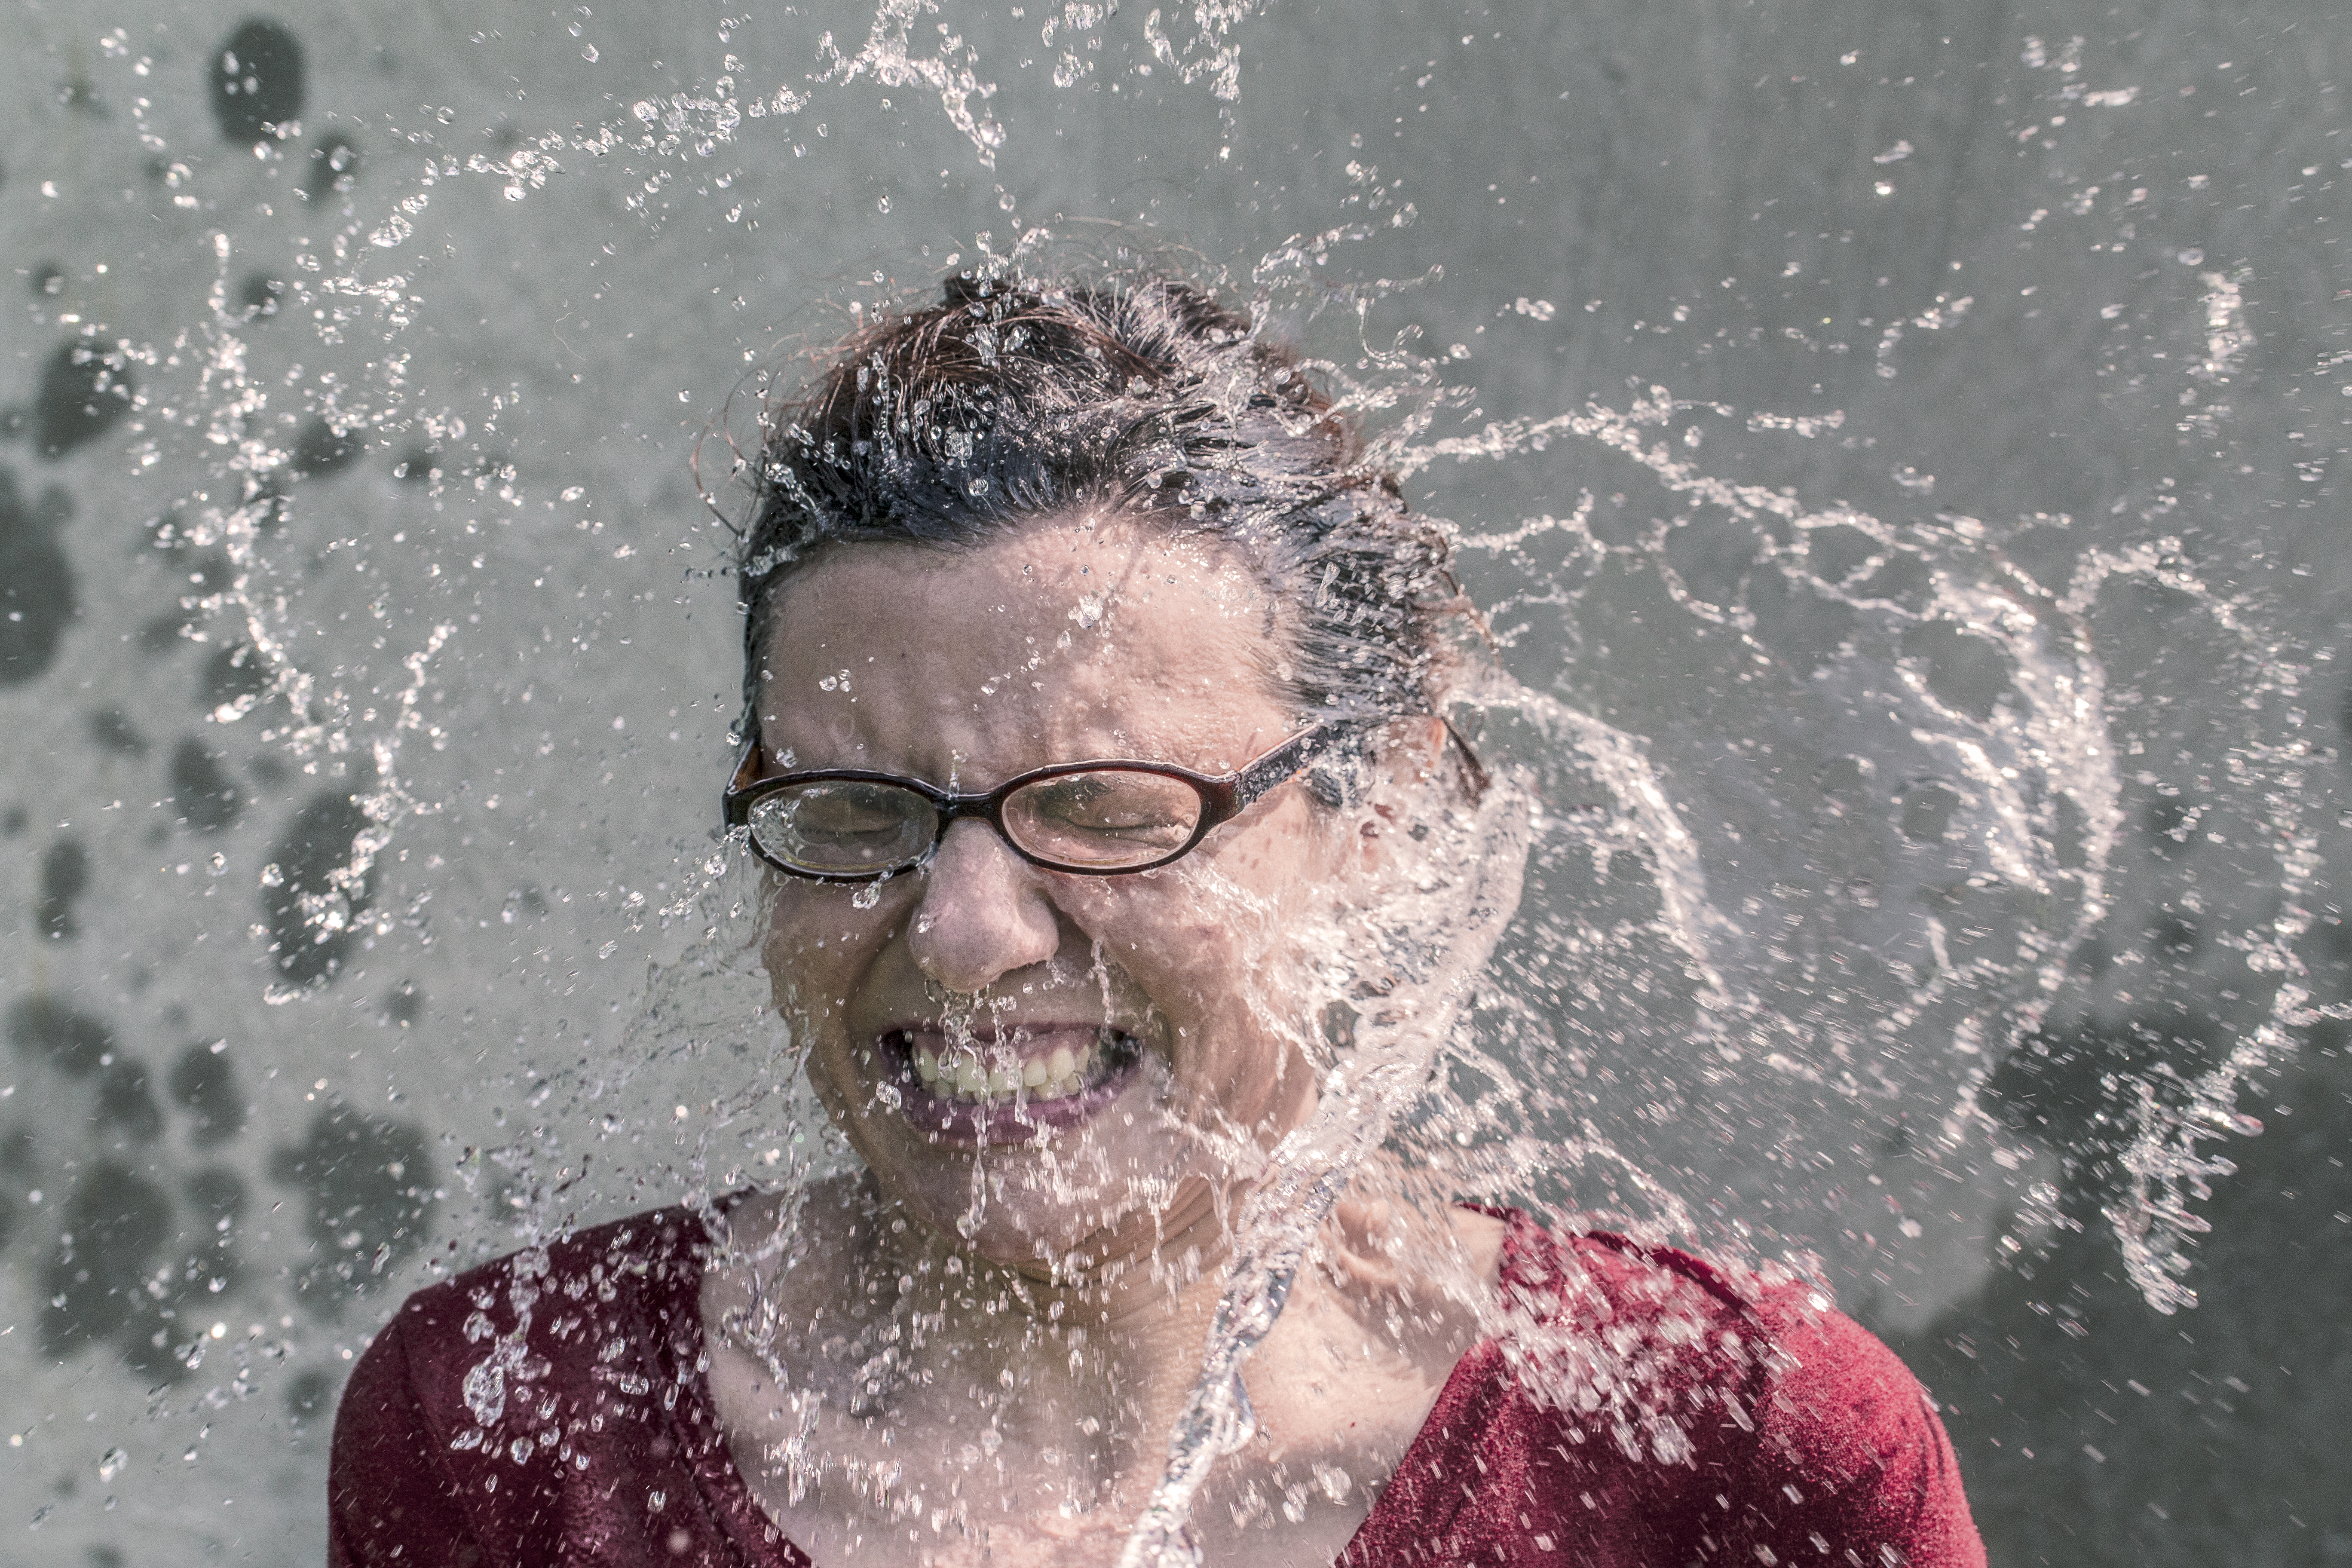
sea, water, person, snow, cold, woman, wave, season, pouring, fun, cool, beauty, awareness, emotion, adult, donations, als ice bucket challenge